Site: brandenburg
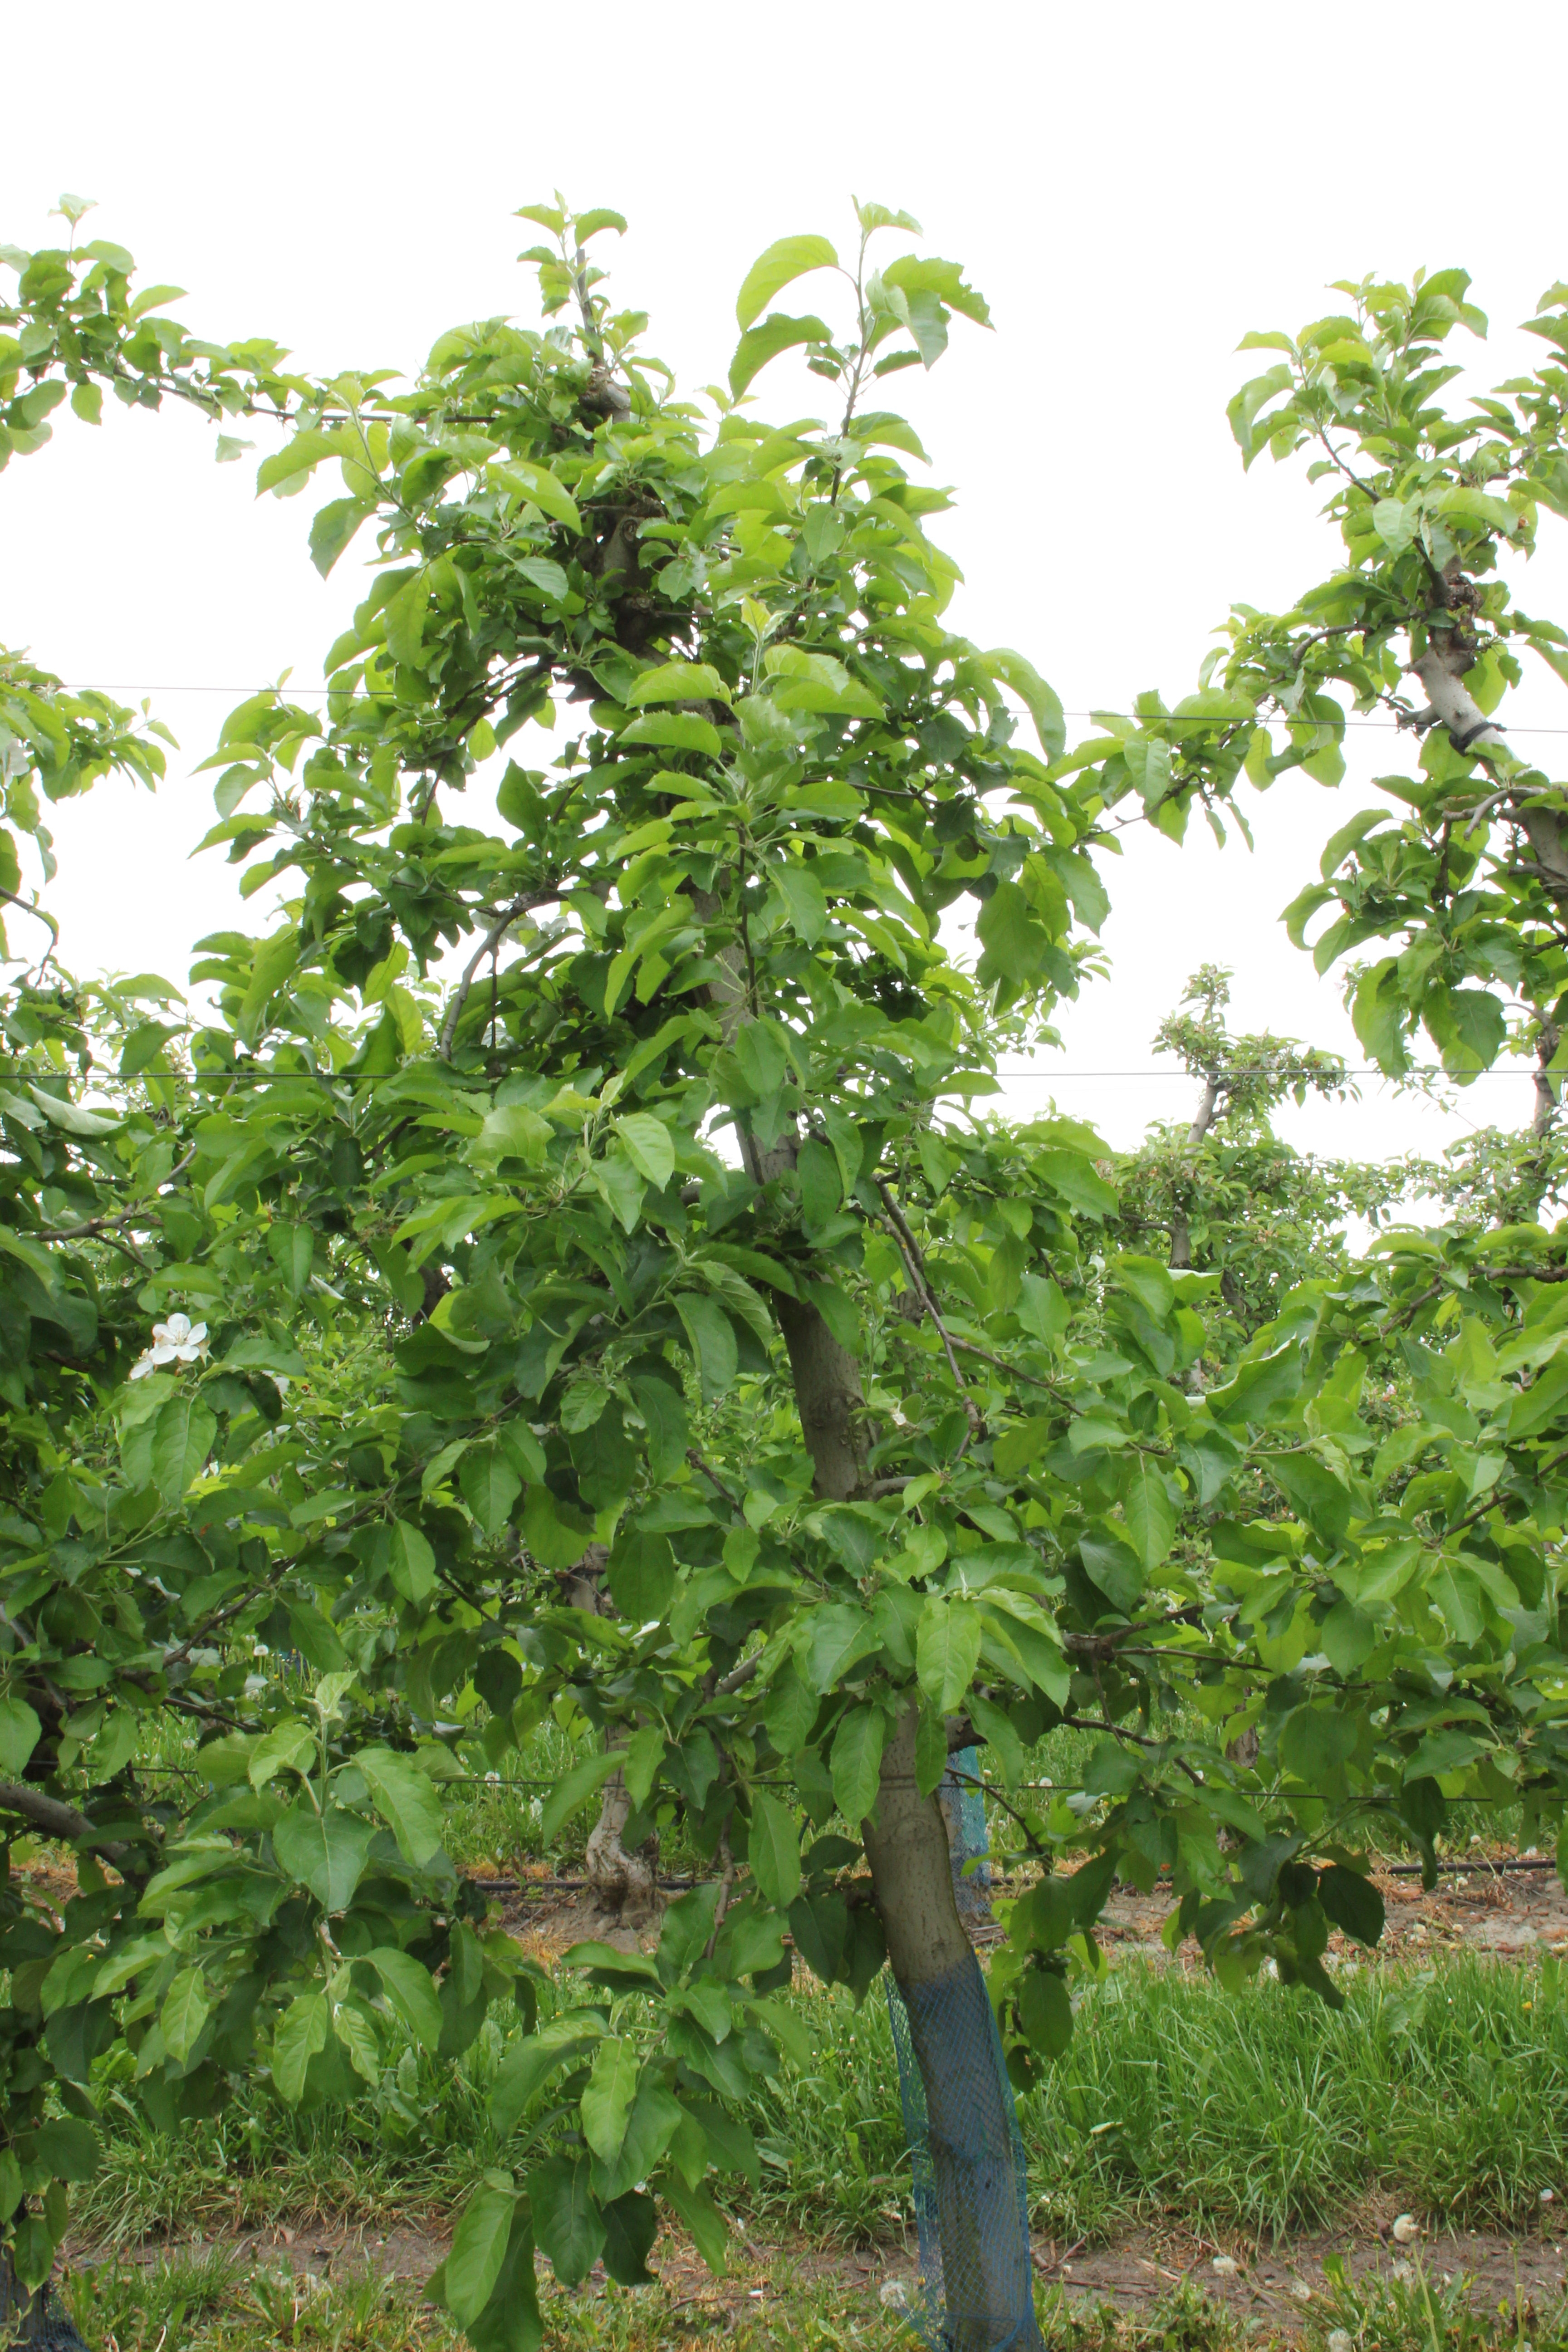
Growth stage (BBCH 67): Flowering